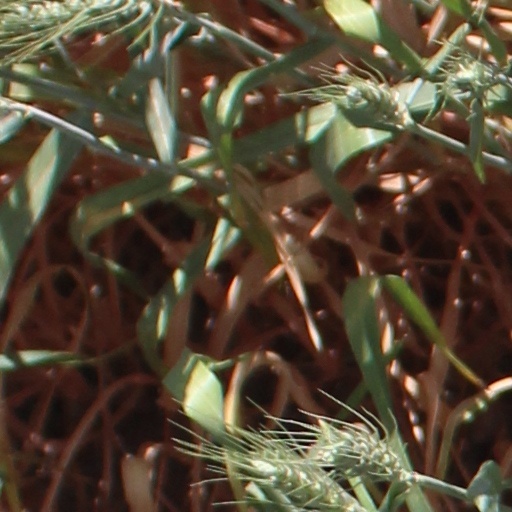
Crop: wheat